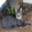
Label: cat